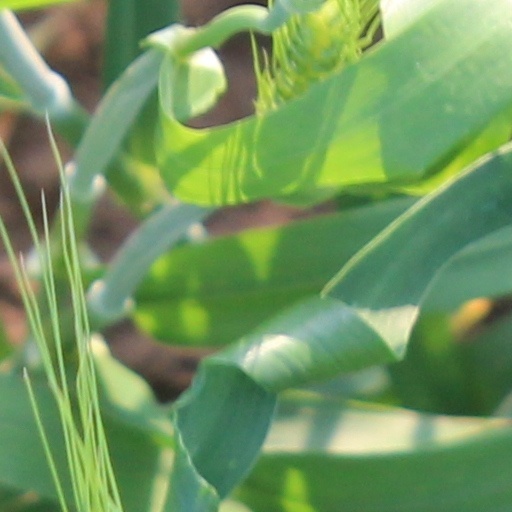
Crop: wheat